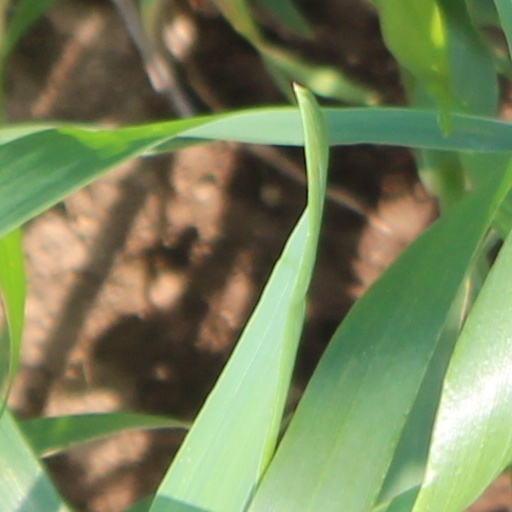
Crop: wheat